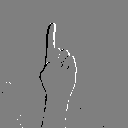
ASL letter: z